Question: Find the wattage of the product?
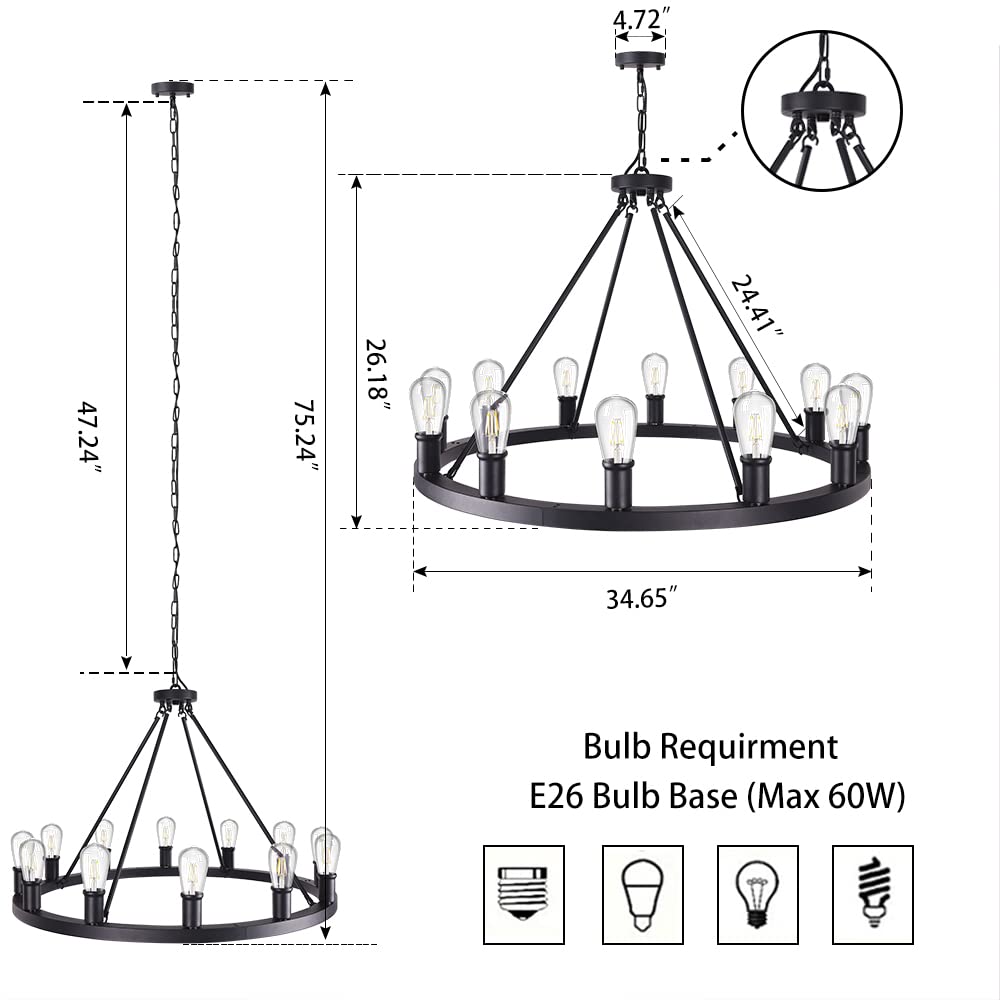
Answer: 60.0 watt